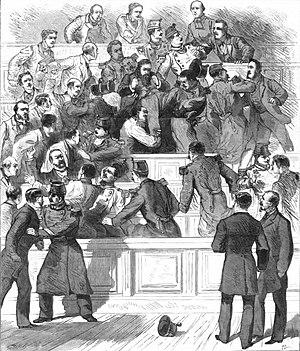
Le sandale du 11 novembre 1880 à la Chambre, M de Baudry d'Asson est expulsé.
Léon Armand Charles de Baudry d’Asson, marquis romain, né à Rocheservière, en Vendée, le 15 juin 1836, et mort à La Garnache, en Vendée, le 12 mai 1915, est un député royaliste de Vendée sous la Troisième République, de 1876 à 1914.